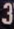
Number: 3